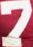
Number: 7